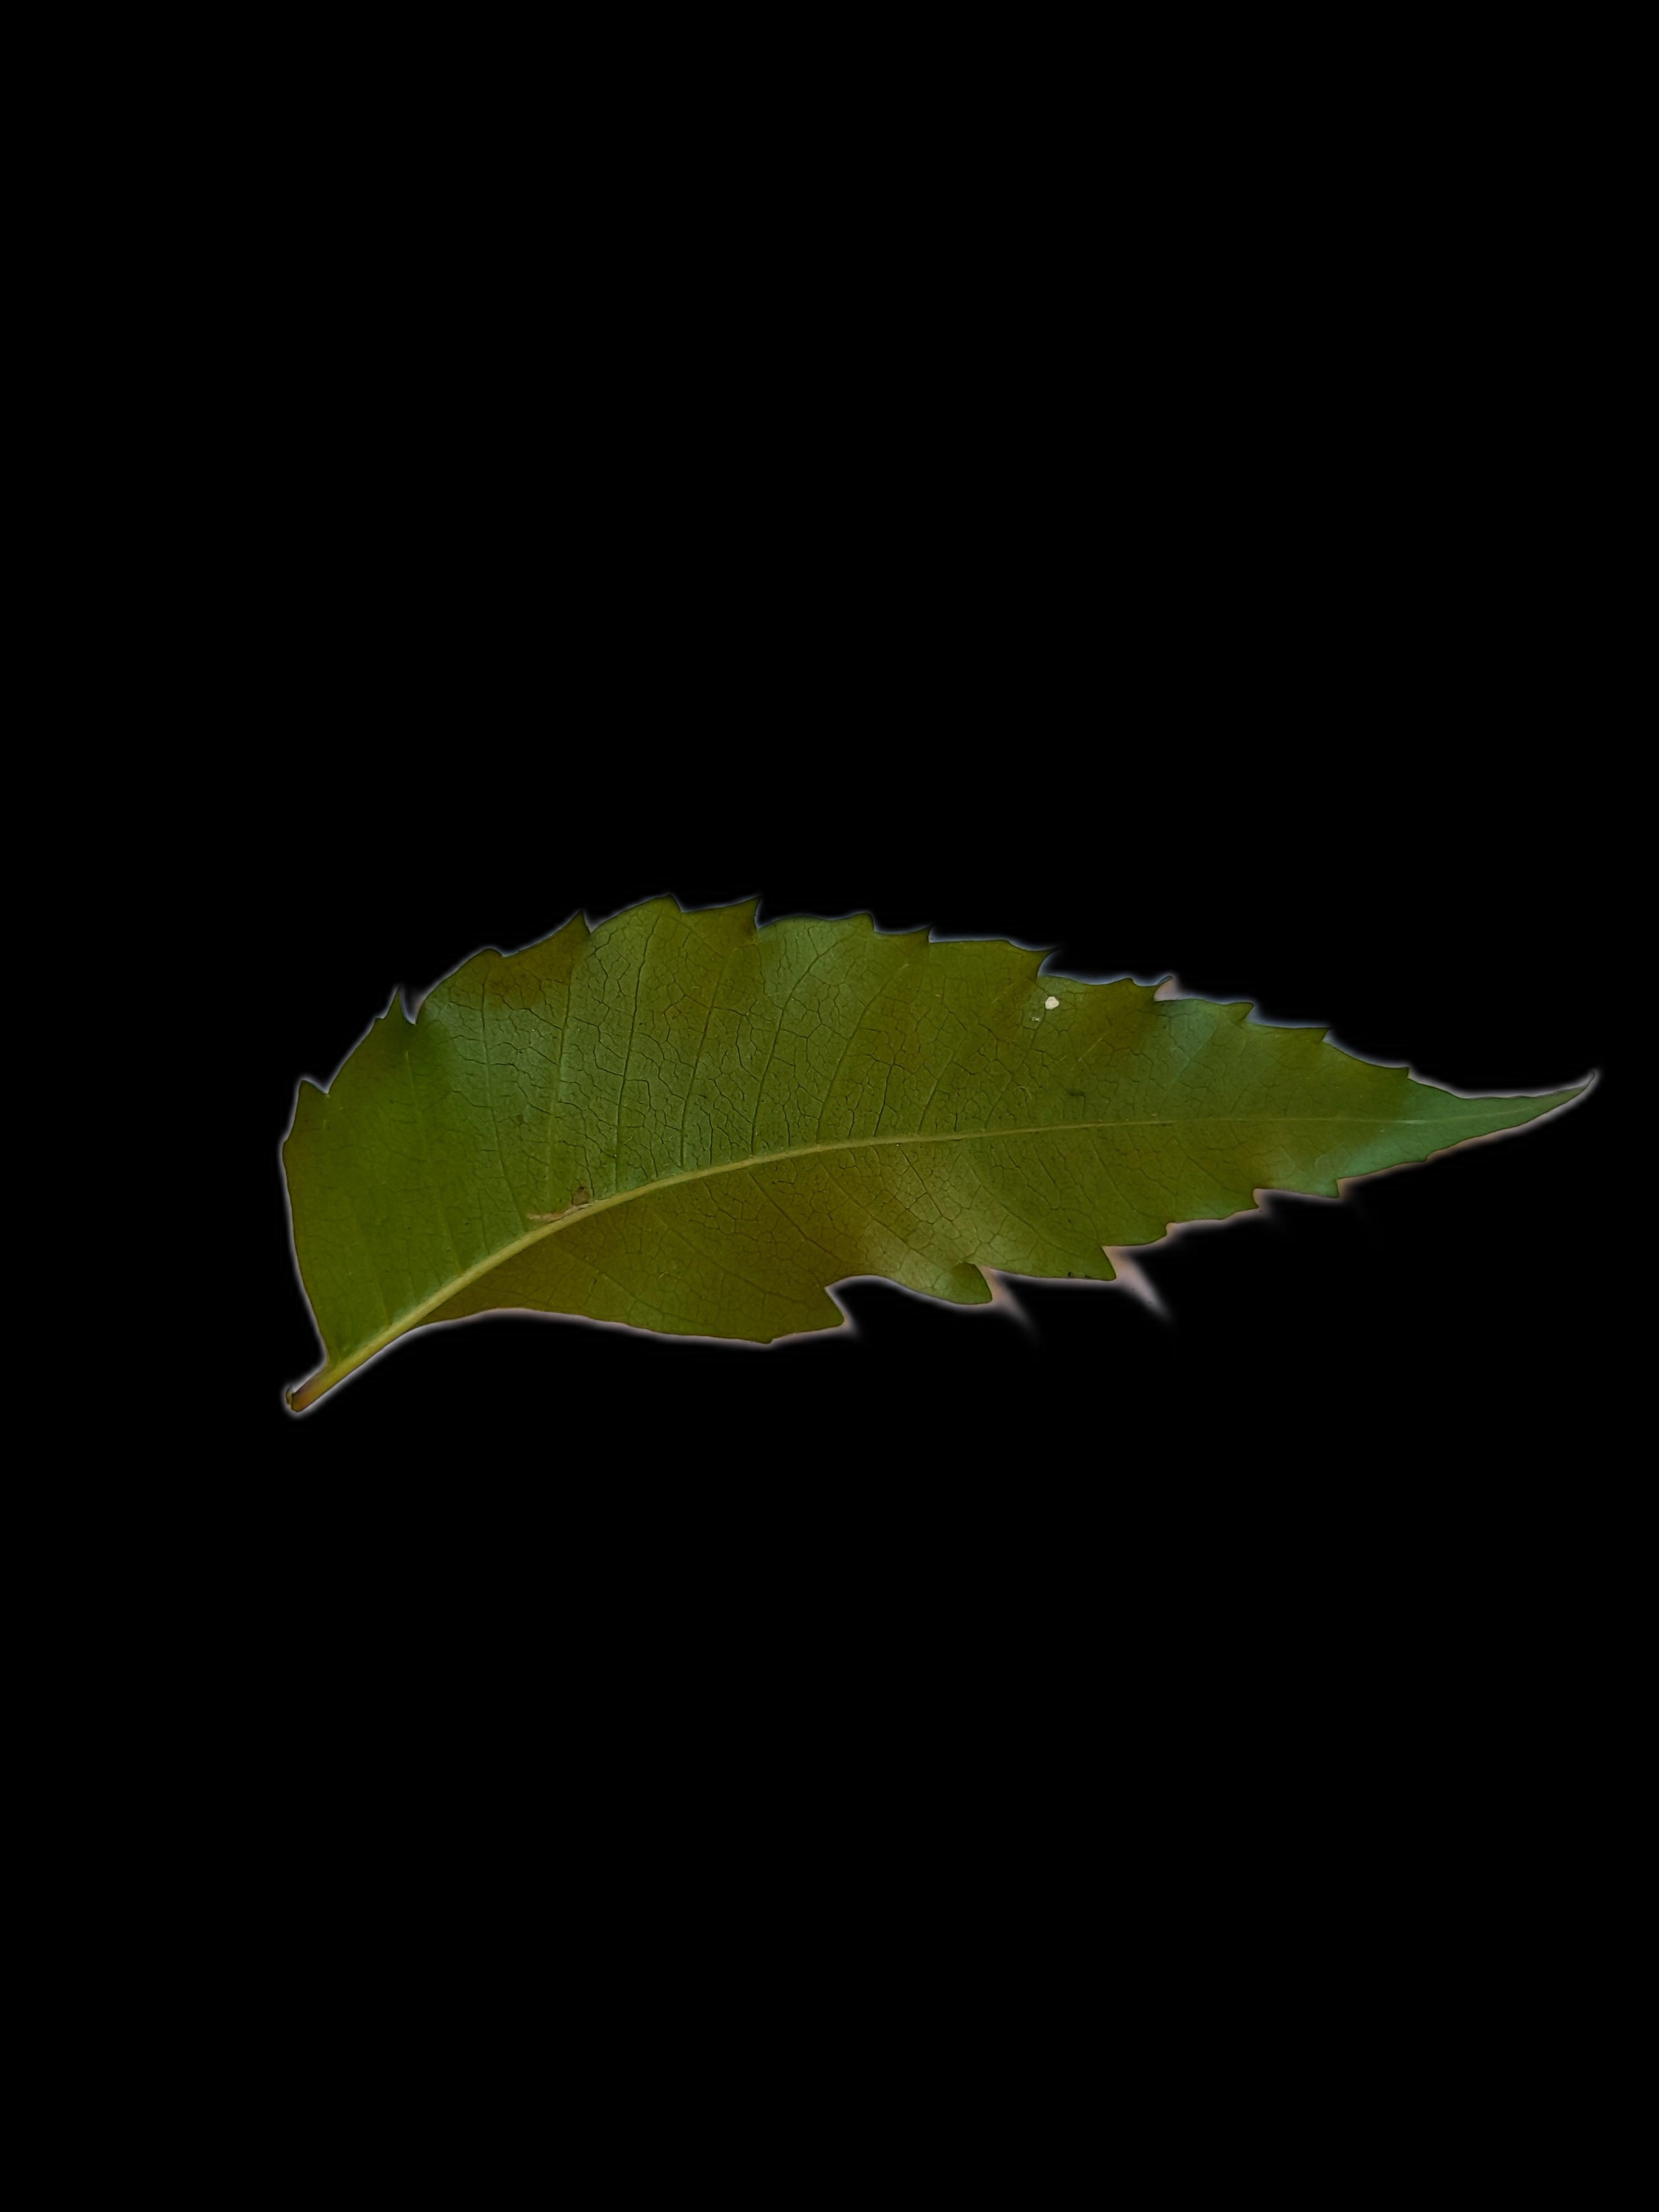
Plant: Neem